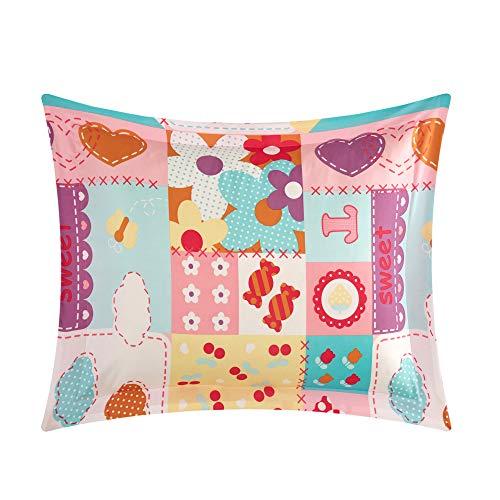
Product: Chic Home Candy 5 Piece Comforter Set Stitched Patchwork Life is Sweet Theme Youth Design Bedding-Throw Blanket Decorative Pillow Shams Included, Full
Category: Home & Kitchen | Bedding | Kids' Bedding | Comforters & Sets | Comforter Sets
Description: LIFE IS SWEET - Fun and colorful patchwork design with a "Life is Sweet" Candy theme print - Design and color coordinated pillow shams, a candy-wrapper decorative pillow and a "sprinkles" fleece throw blanket complete the look.
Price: $39.97
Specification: ProductDimensions:20x17x9inches|ItemWeight:6.9pounds|ShippingWeight:6.9pounds(Viewshippingratesandpolicies)|Manufacturer:ChicHome|ASIN:B07JJWF17W|Itemmodelnumber:BCS21922-AN